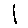
Label: 1